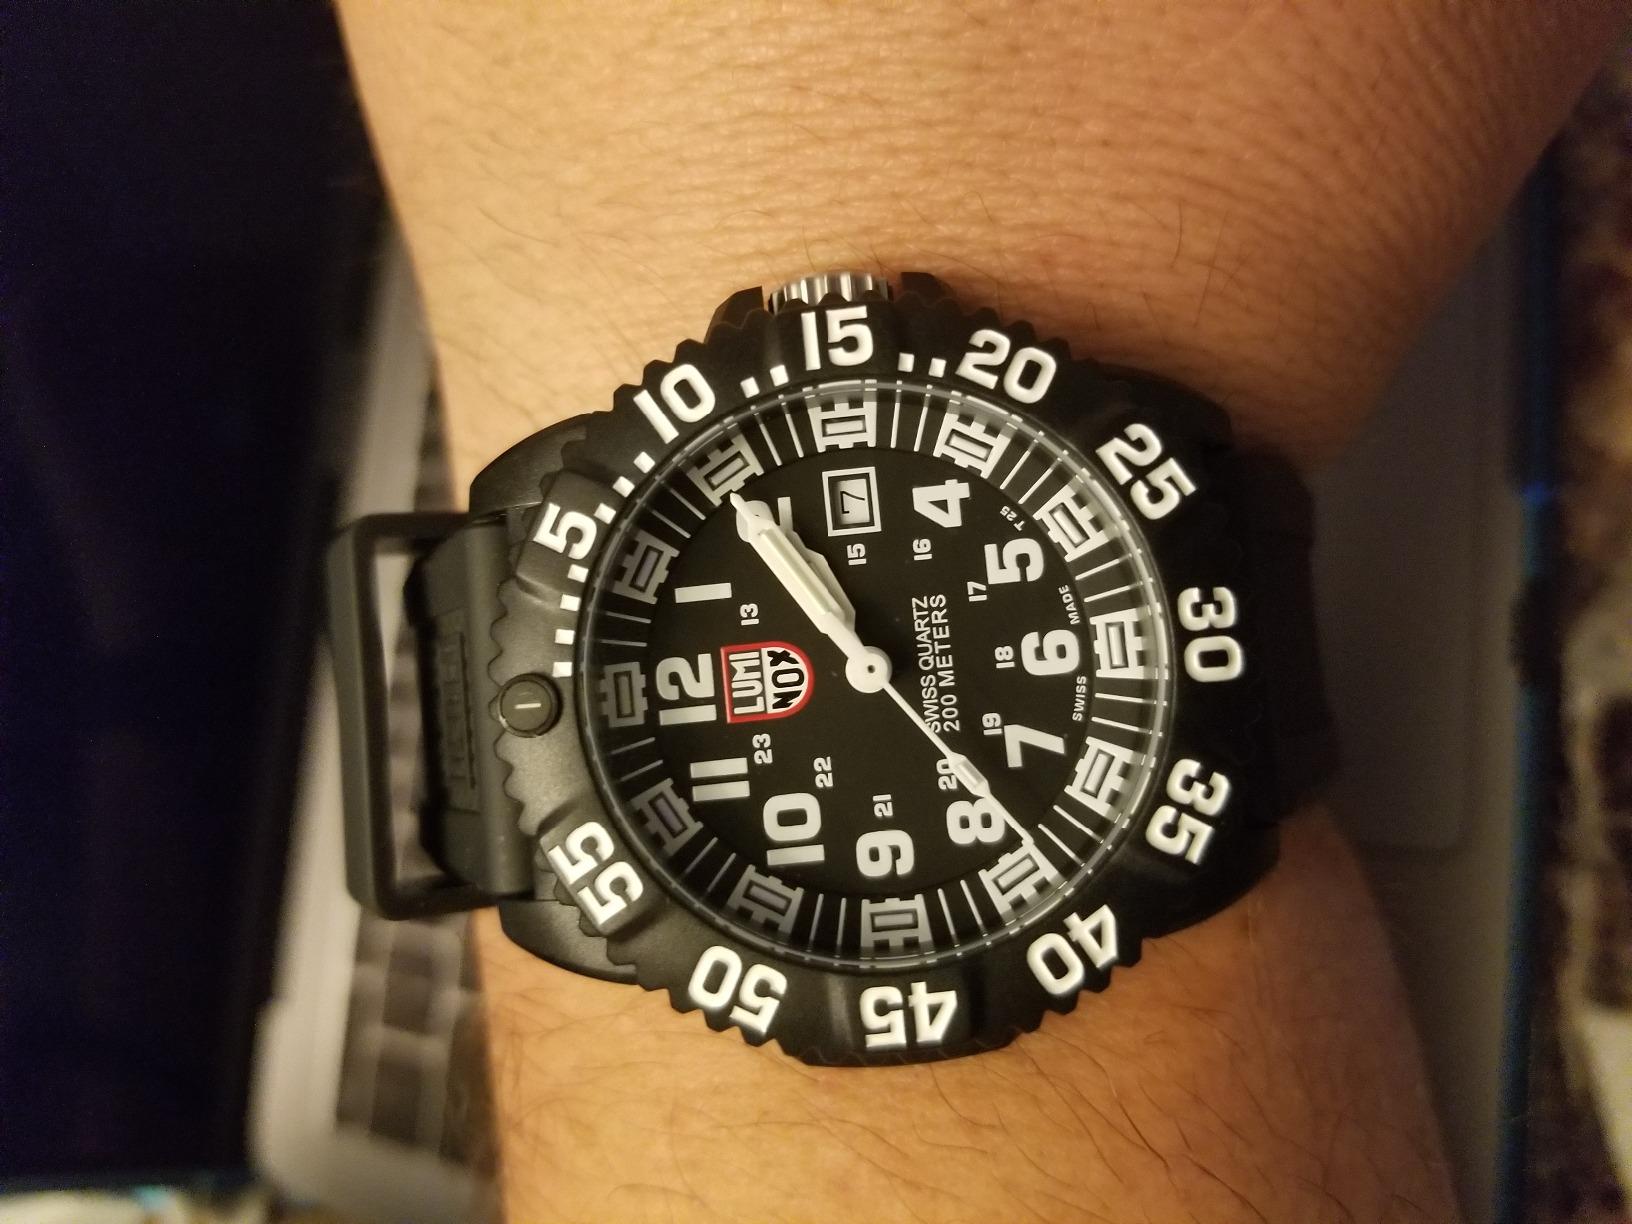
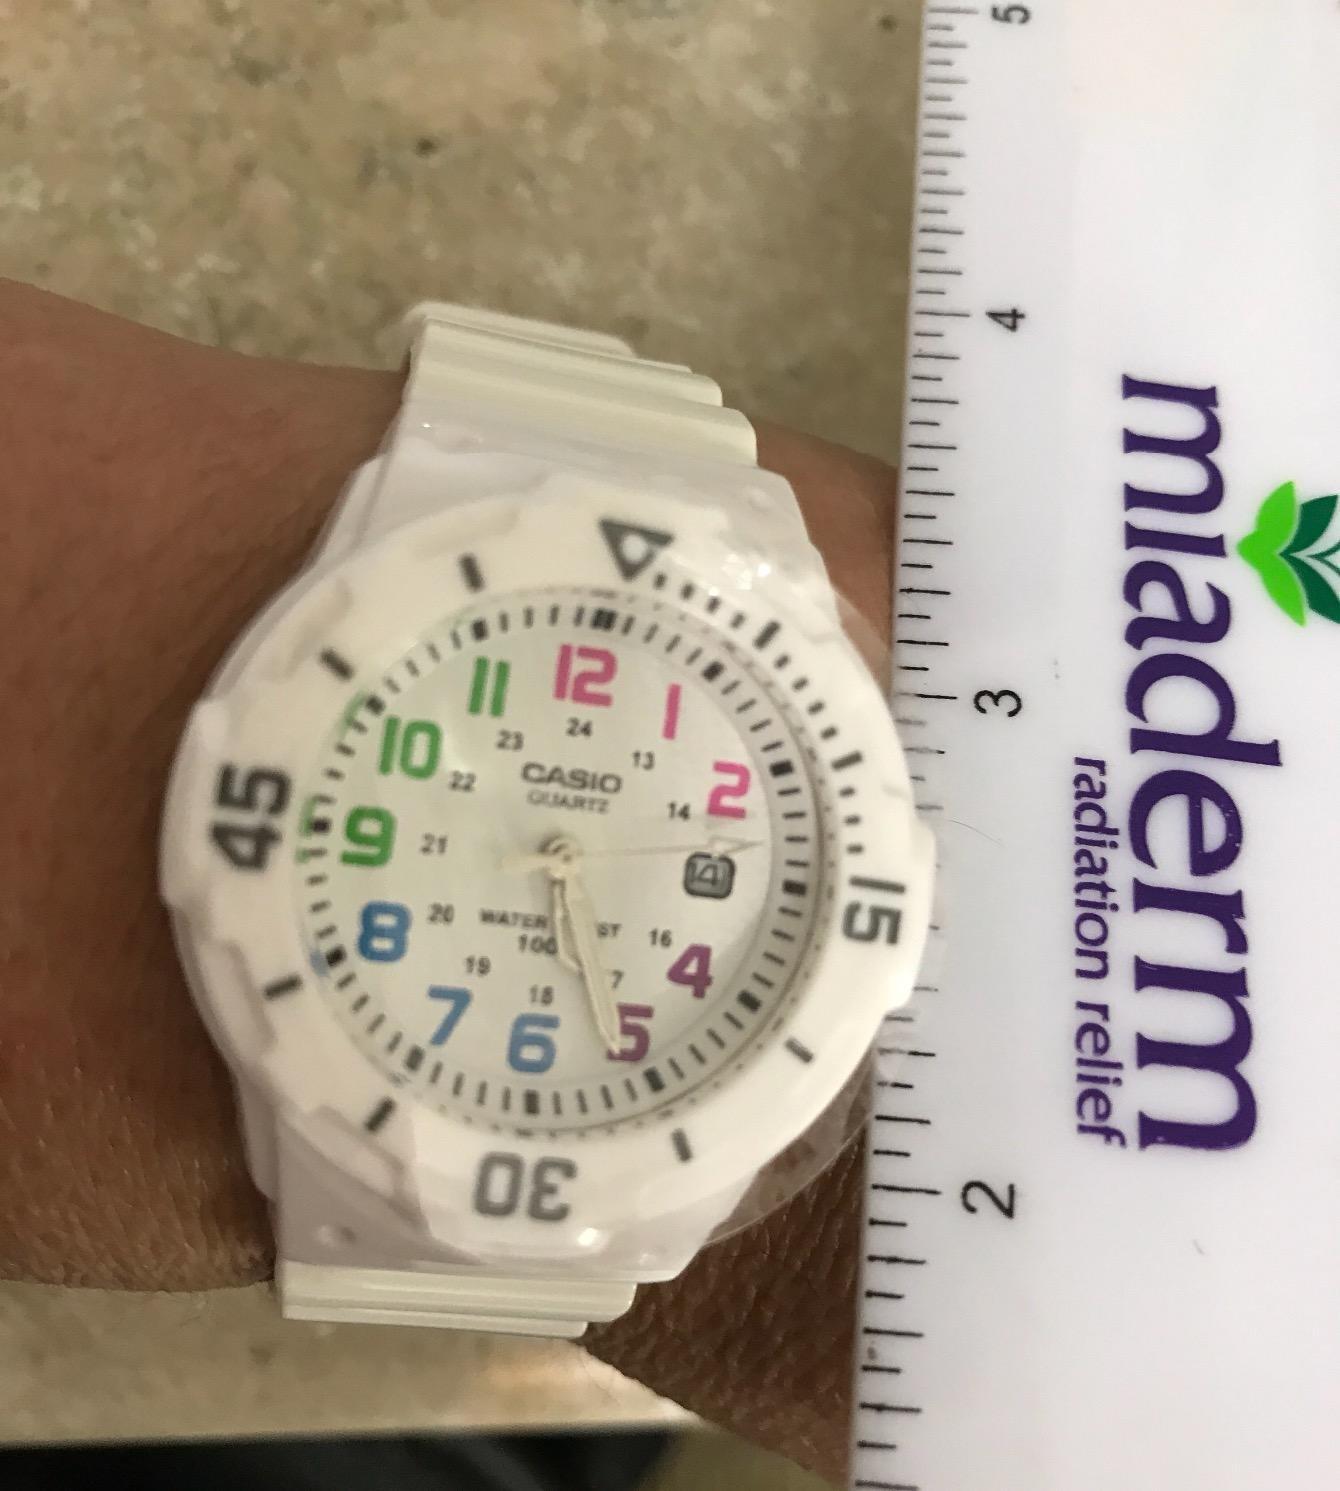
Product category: accessories_watch
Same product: no